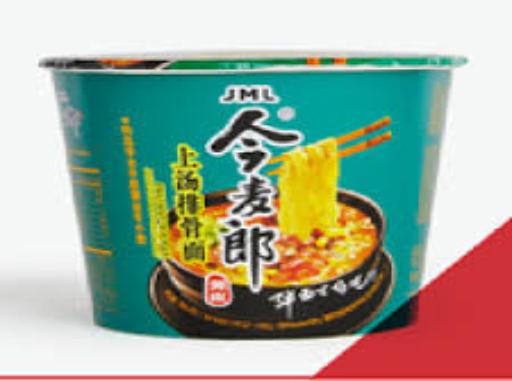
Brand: Ijml
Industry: Food